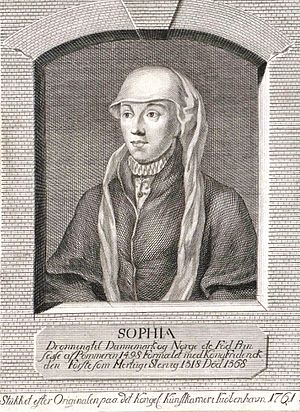
Sophie af Pommern / Liv og gerning
Sophie af Pommern.
Sophie af Pommern var dronning af Danmark og Norge fra 1523 til 1533 som ægtefælle til kong Frederik 1.